Nash Metropolitan

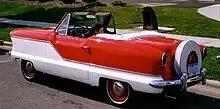
Rear view of the Series IV

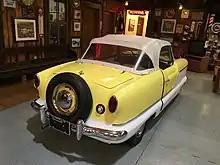
Rear view of the Series IV

January 1959 saw the start of Metropolitan Series IV (NK4) production (Commencing with VIN E59048 on 12 January 1959). This major redesign saw the addition of an external decklid (previous models only allowed access to the trunk through the rear seatback), one-piece rear window, and vent windows. By this time, the engine had been upgraded by increasing the compression ratio from 7.2:1 to 8.3:1 (Commenced VIN E43116 — 15 October 1957), rated at (as used in the Austin A55 Cambridge). The additional features added to the weight. Exterior color options were the same as for Series III. The interior used a diamond pattern for the seats, with white vinyl trim. The MSRP for Series IV models was $1,672.60 (hardtop) and $1,696.80 (convertible).